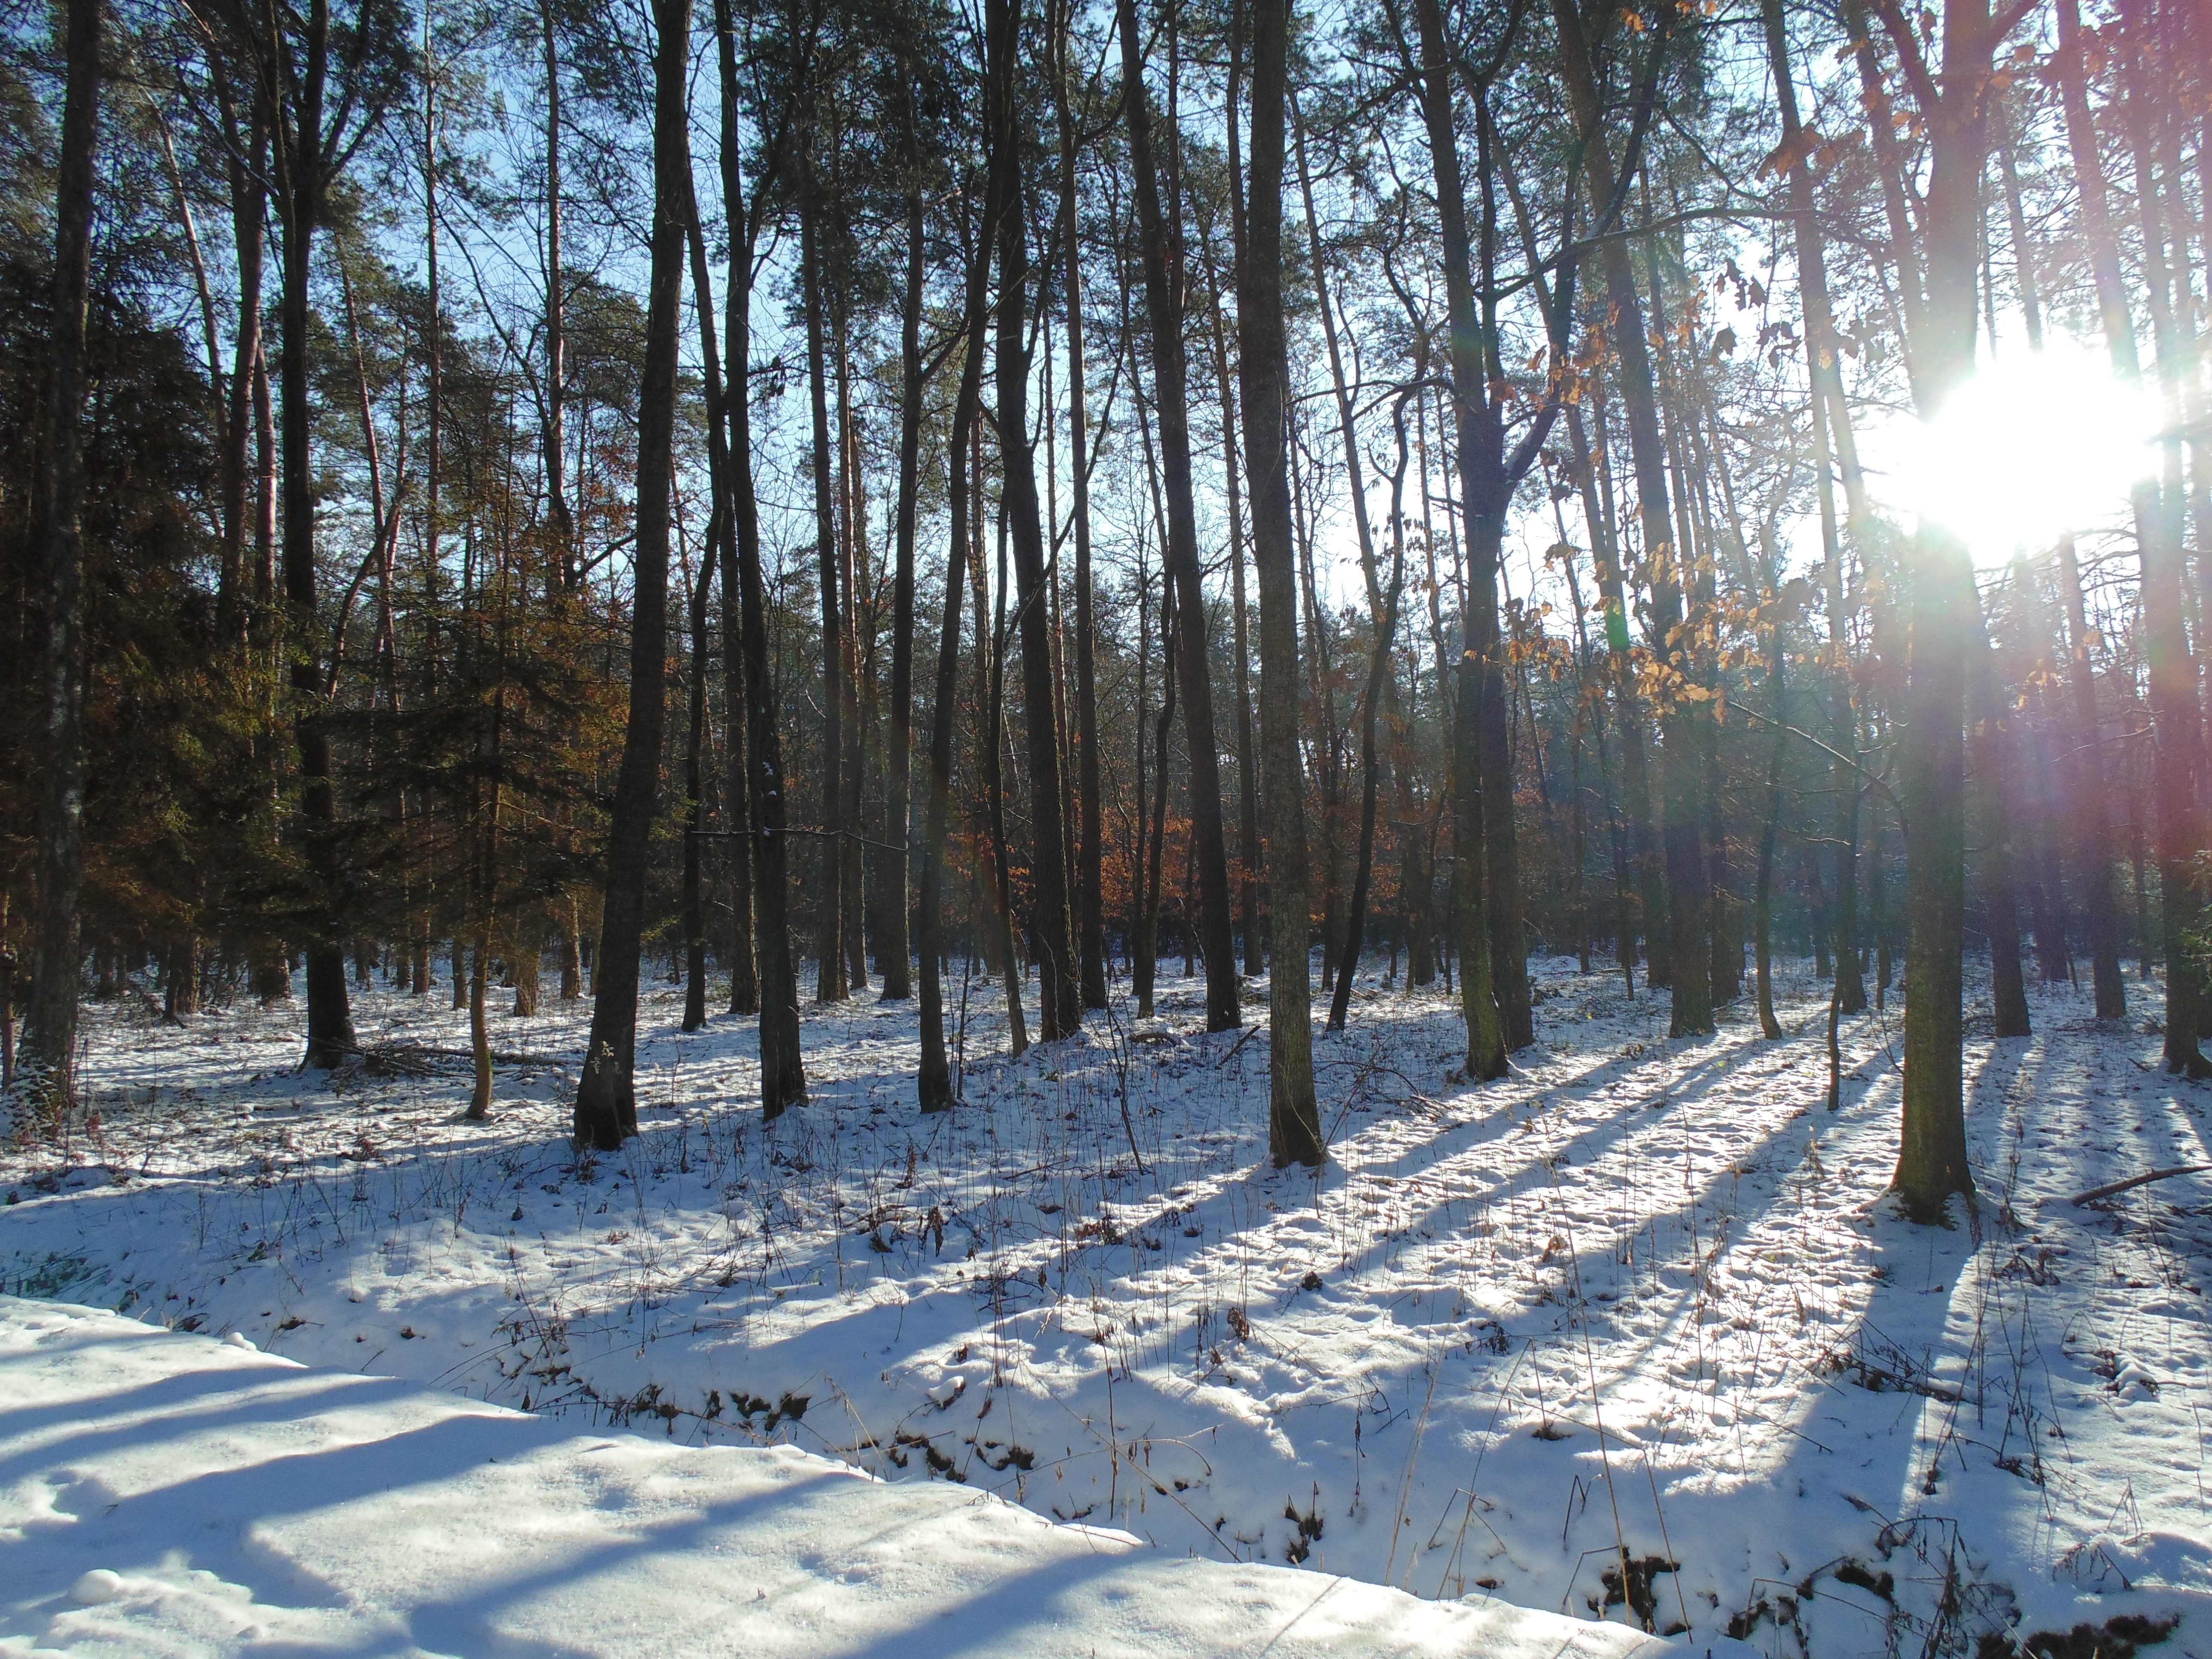
tree, nature, forest, snow, winter, wood, sunlight, weather, season, trees, footwear, woodland, freezing, nordic skiing, woody plant